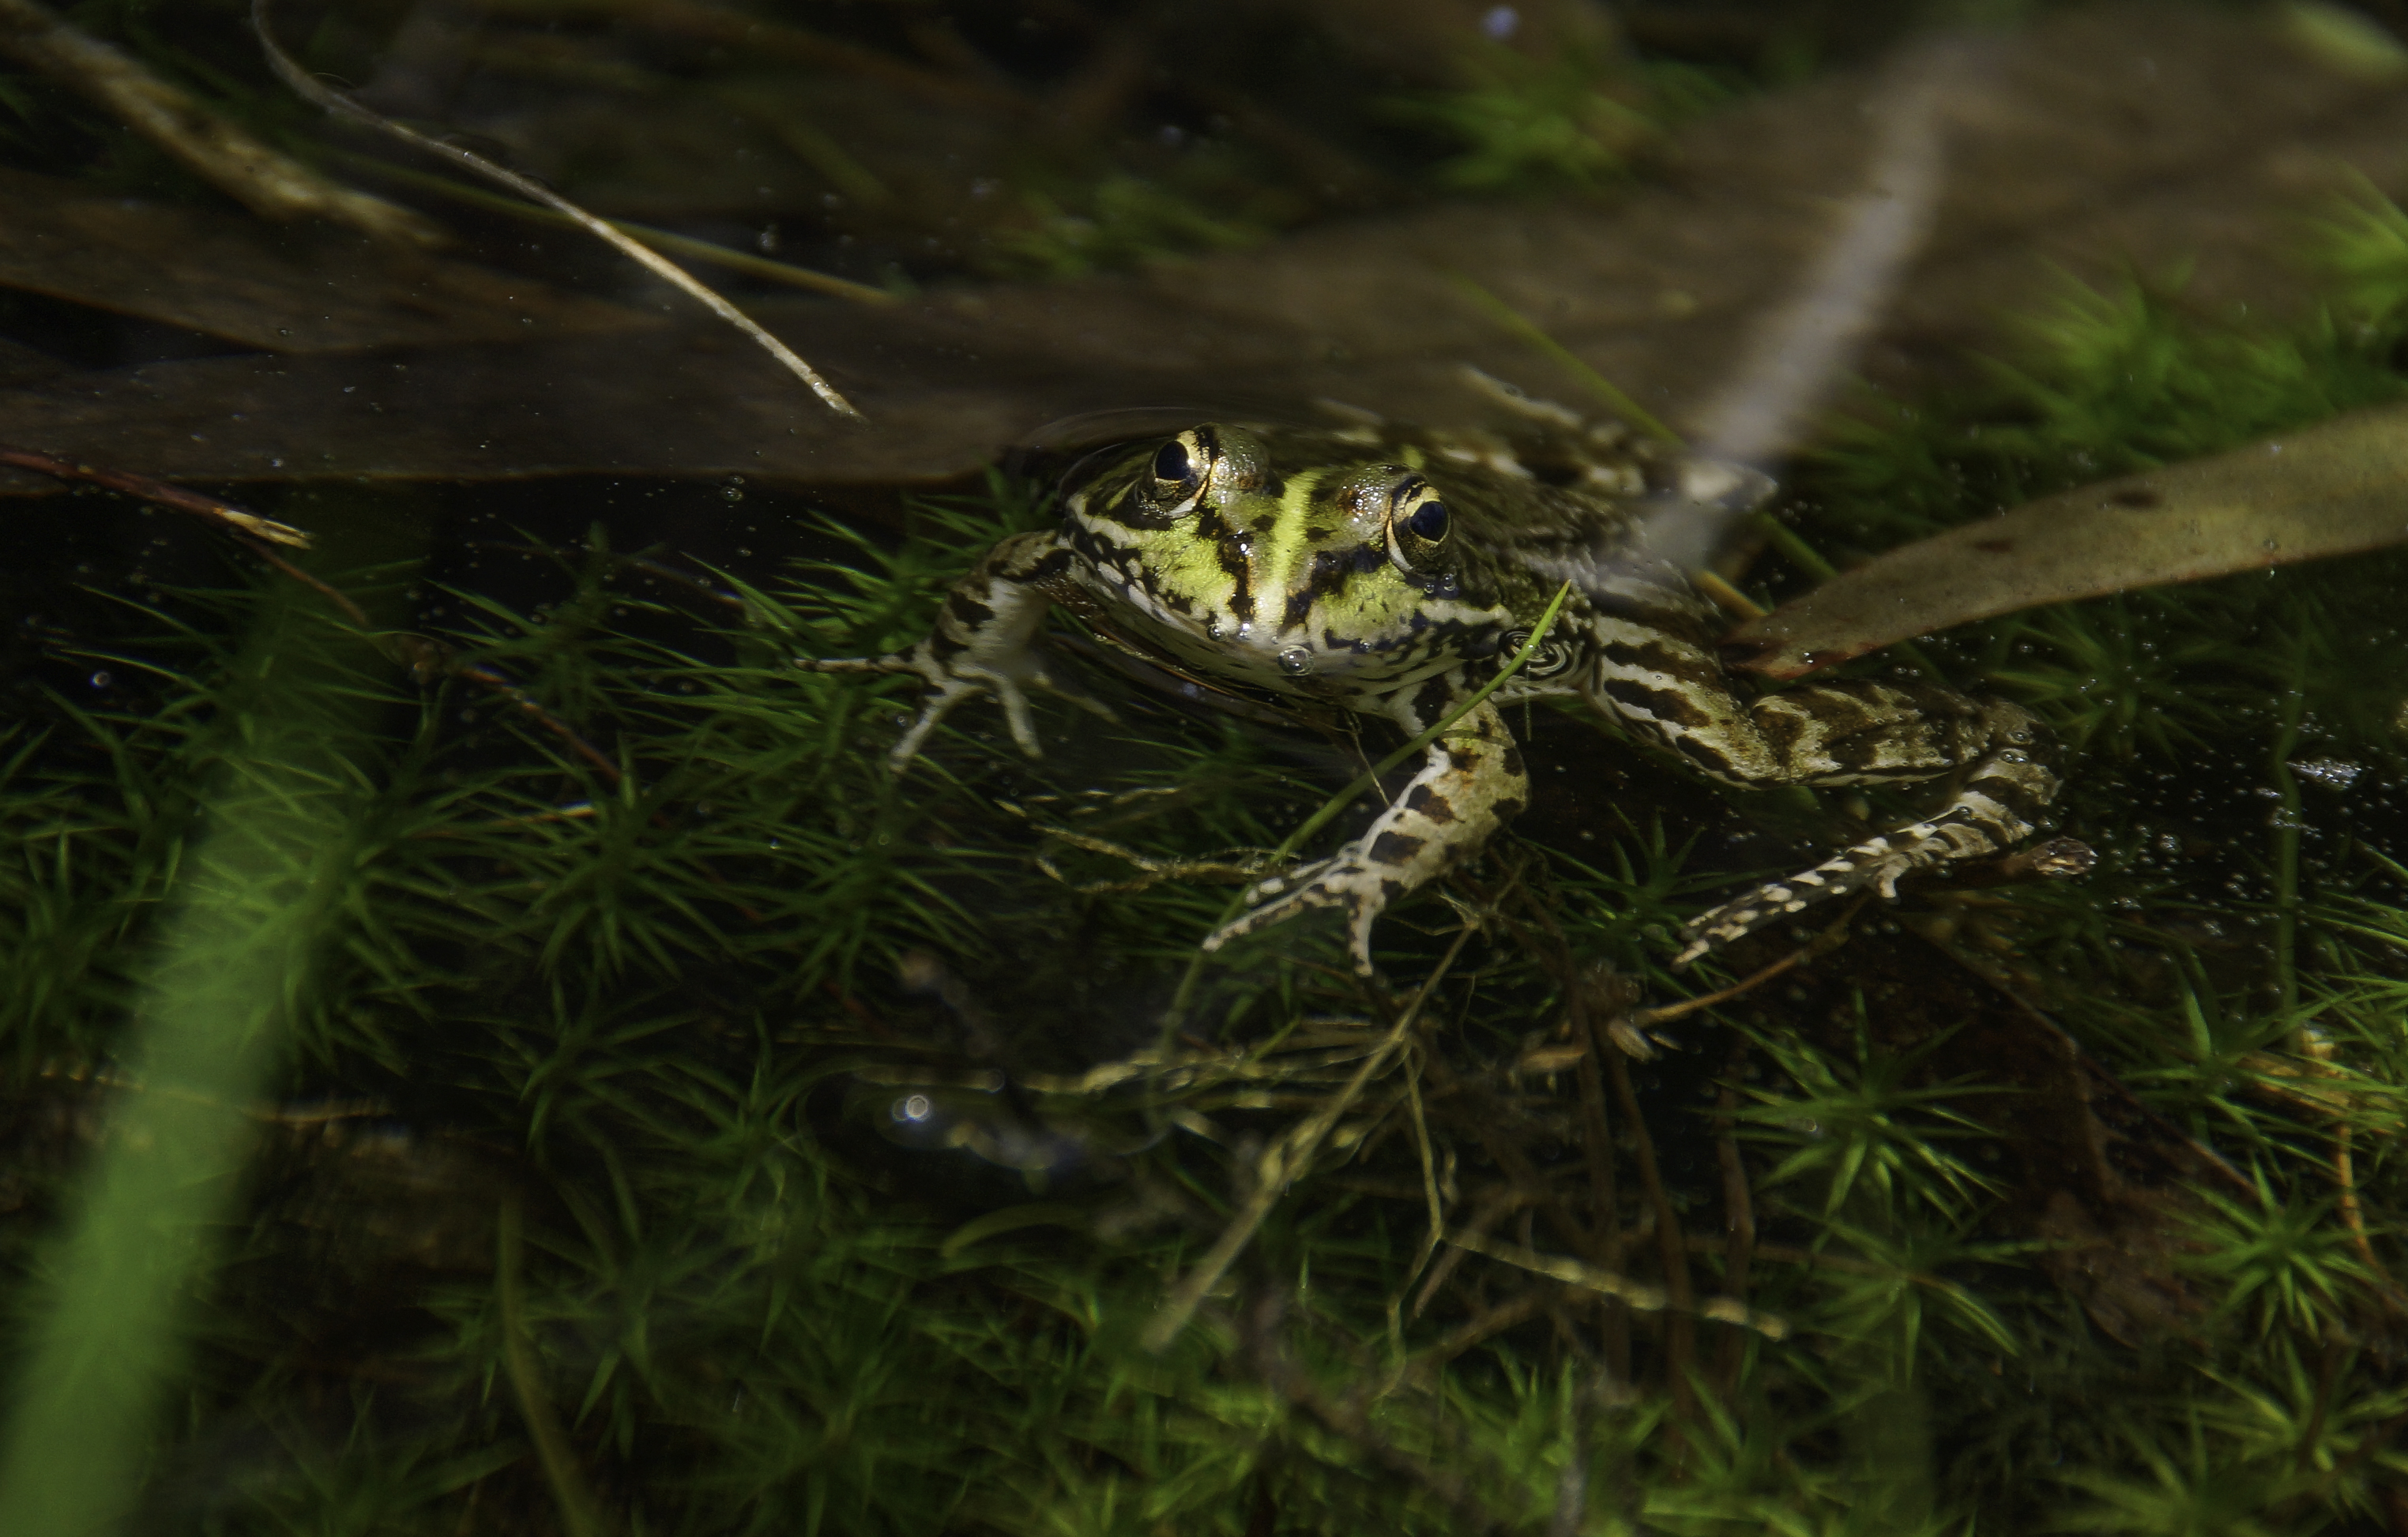
nature, grass, photo, wildlife, green, jungle, macro, frog, reptile, amphibian, fauna, animals, vertebrate, naturaleza, a77, rana, g, ggl1, gaby1, xovesphoto, animales, sonya77, 18250, tamron18250mm, gabrielcorua, macro photography